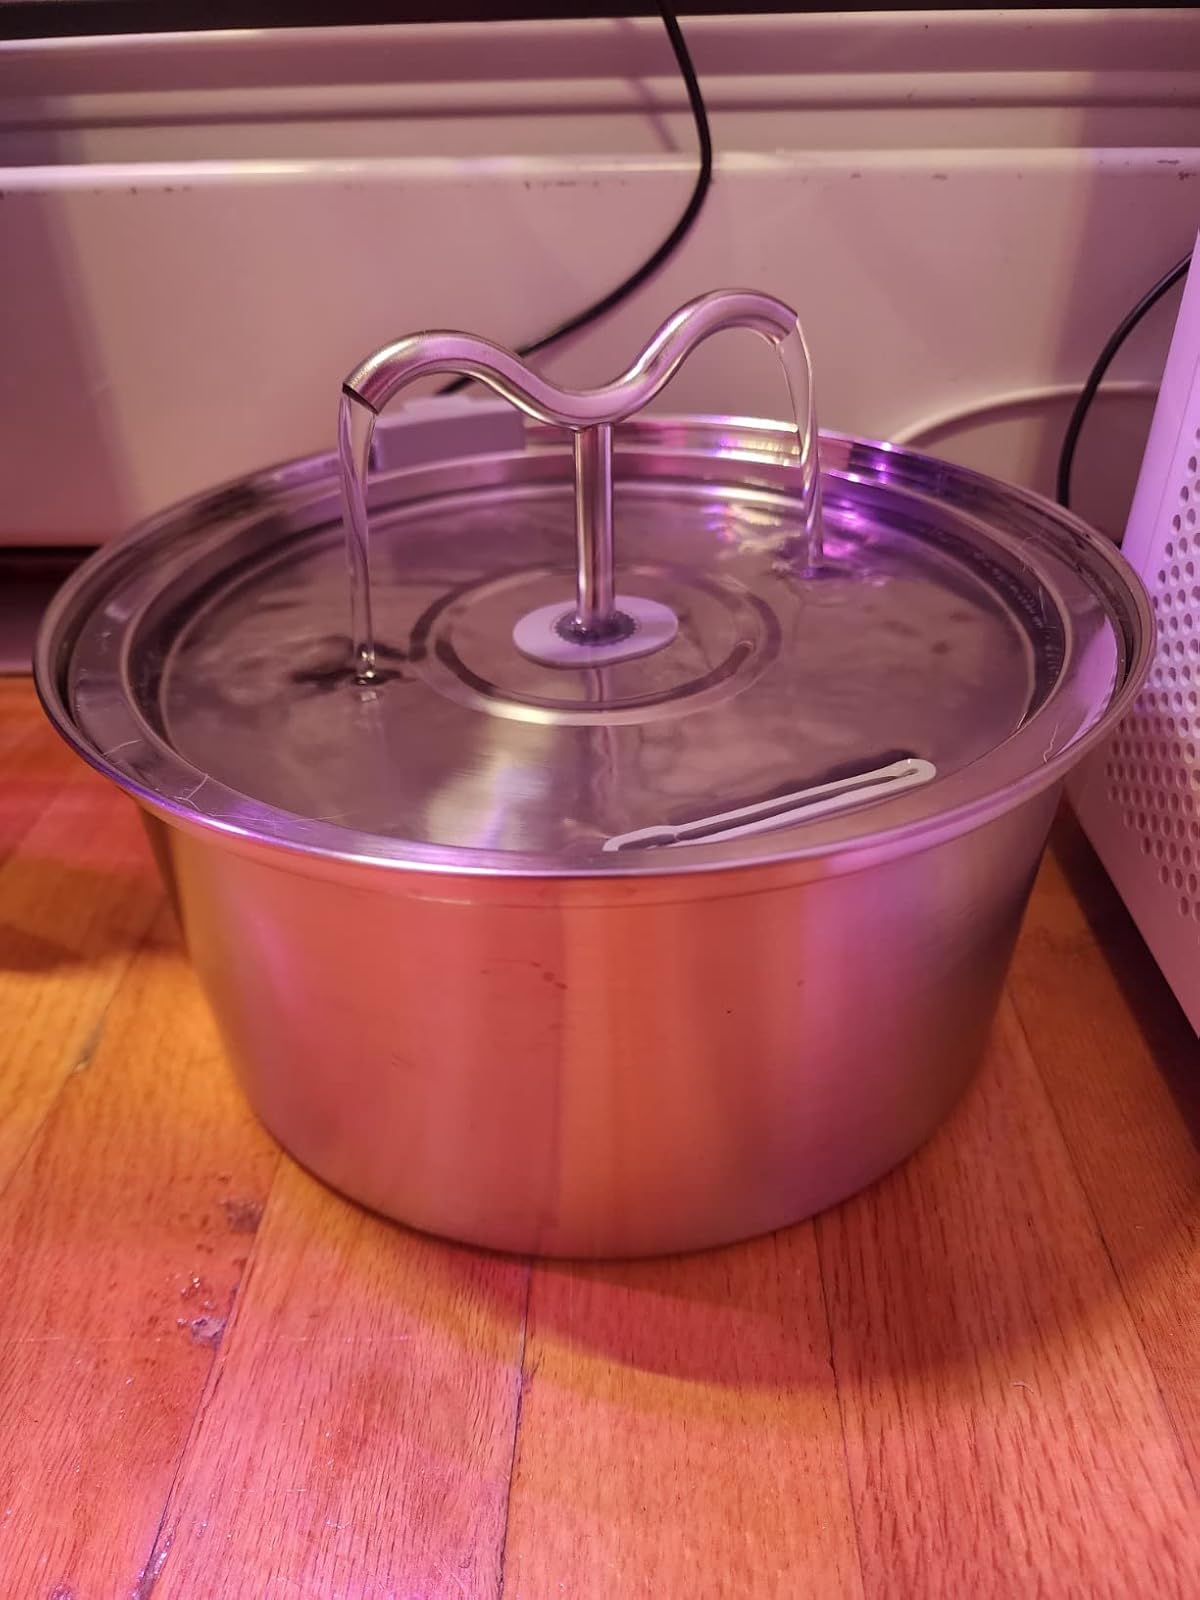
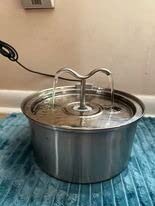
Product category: items_bowl
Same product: yes